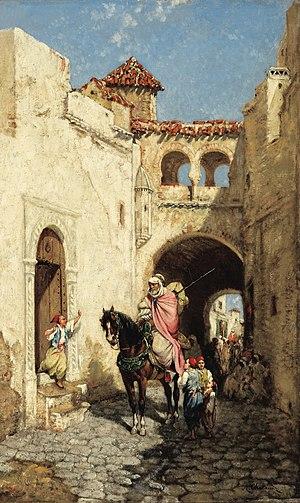
Scène de rue